Dodd-Hinsdale House

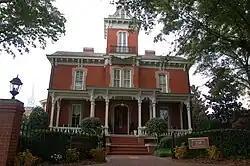

The Dodd-Hinsdale House was built in 1879 for the family of the Raleigh, Wake County, North Carolina, city mayor. It was constructed in the Italianate style, with some Second Empire embellishments.